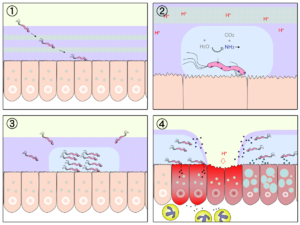
Helicobacter pylori est une bactérie qui infecte la muqueuse gastrique. Sa structure externe est hélicoïdale. Elle est munie de flagelles.